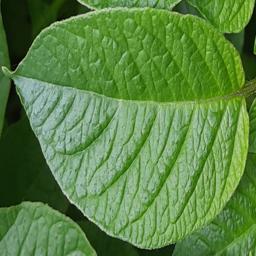
Etiqueta: Sana